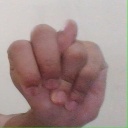
अक्षर: न